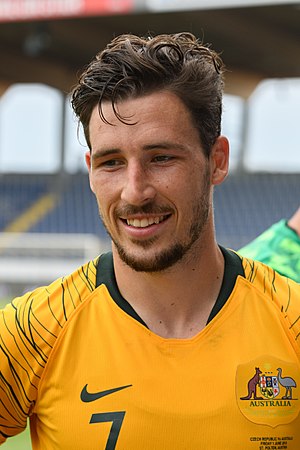
Mathew Leckie
Mathew Allan Leckie, er en australsk fodboldspiller.